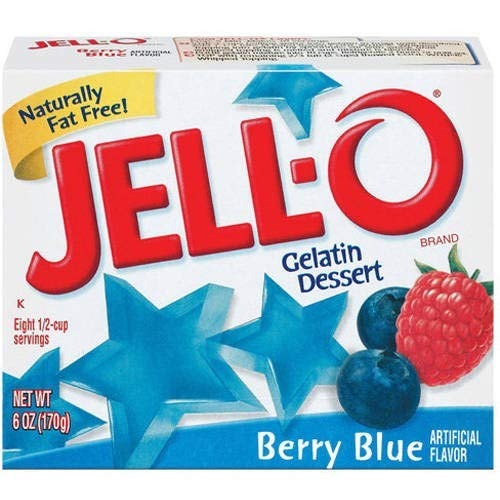
Item Name: Jell-o, Gelatin Dessert, Berry Blue (Pack of 6)
Product Description: Jell-o, Gelatin Dessert, Berry Blue. 101 Ways To Make You Smile. Packaging may vary.
Value: 1.0
Unit: Count

Price: 25.15